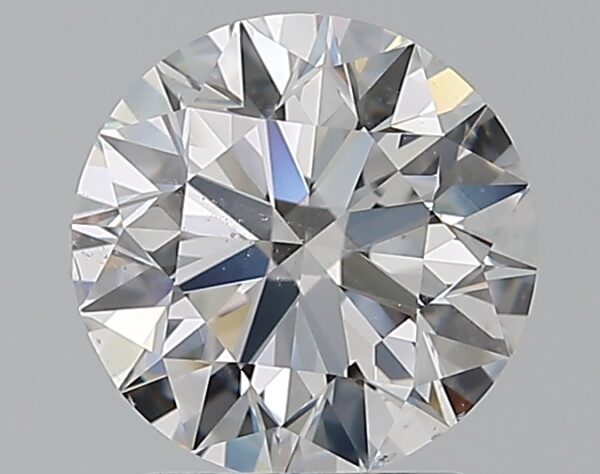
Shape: round
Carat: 1.7
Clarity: SI1
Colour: D
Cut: EX
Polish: EX
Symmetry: EX
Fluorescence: M
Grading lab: GIA
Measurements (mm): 7.54 x 7.59 x 4.74